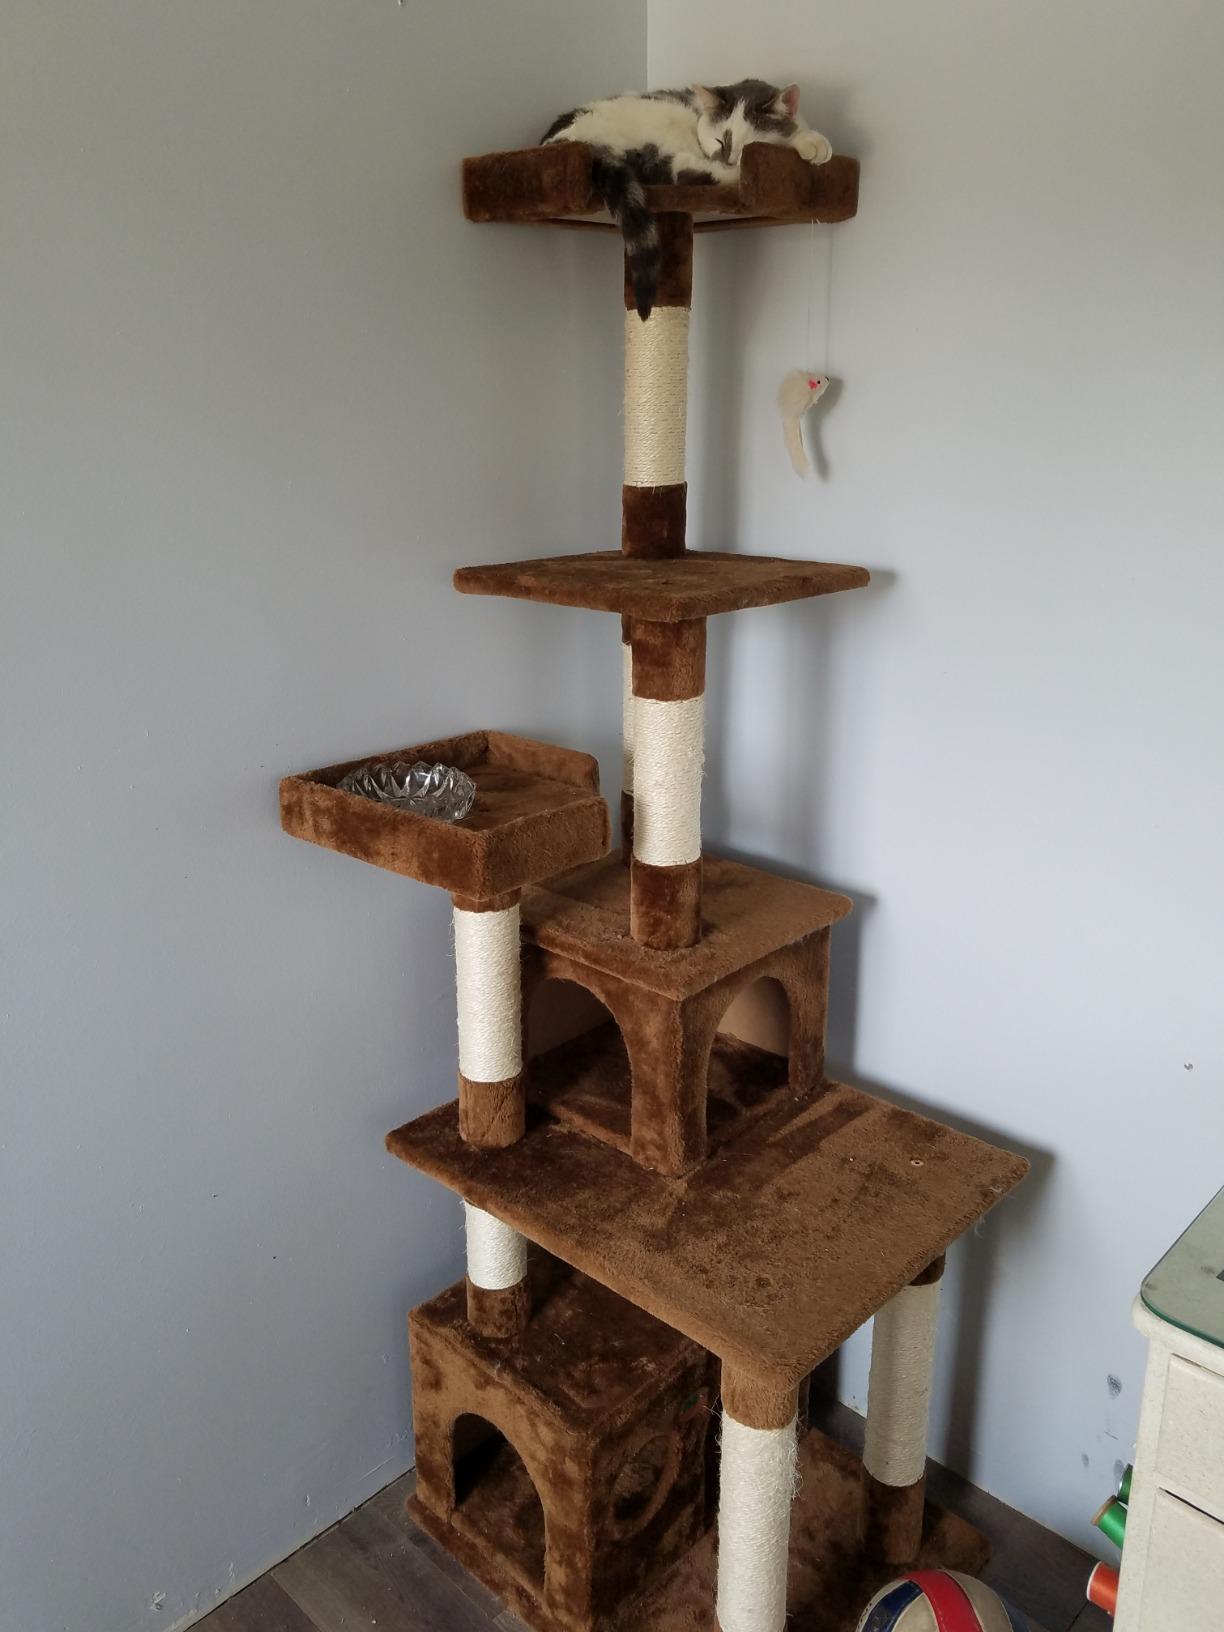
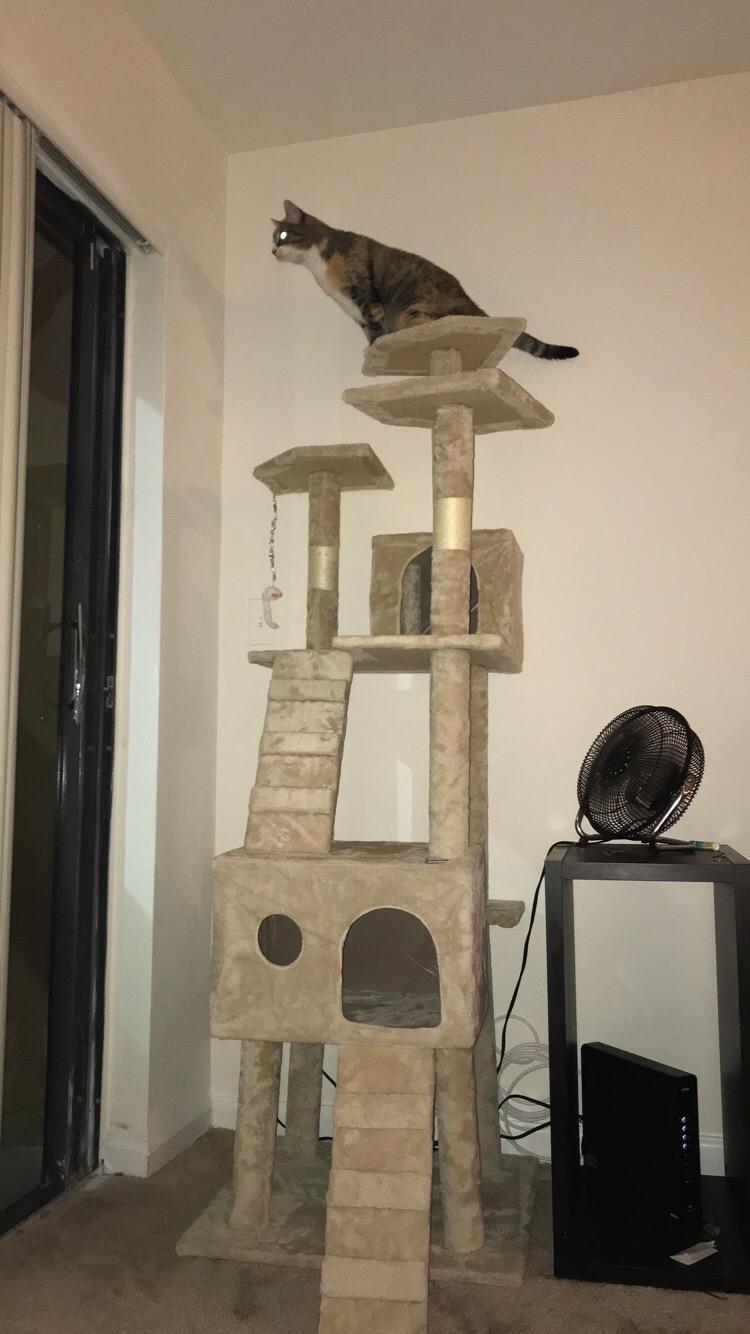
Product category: items_cat tree
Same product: no